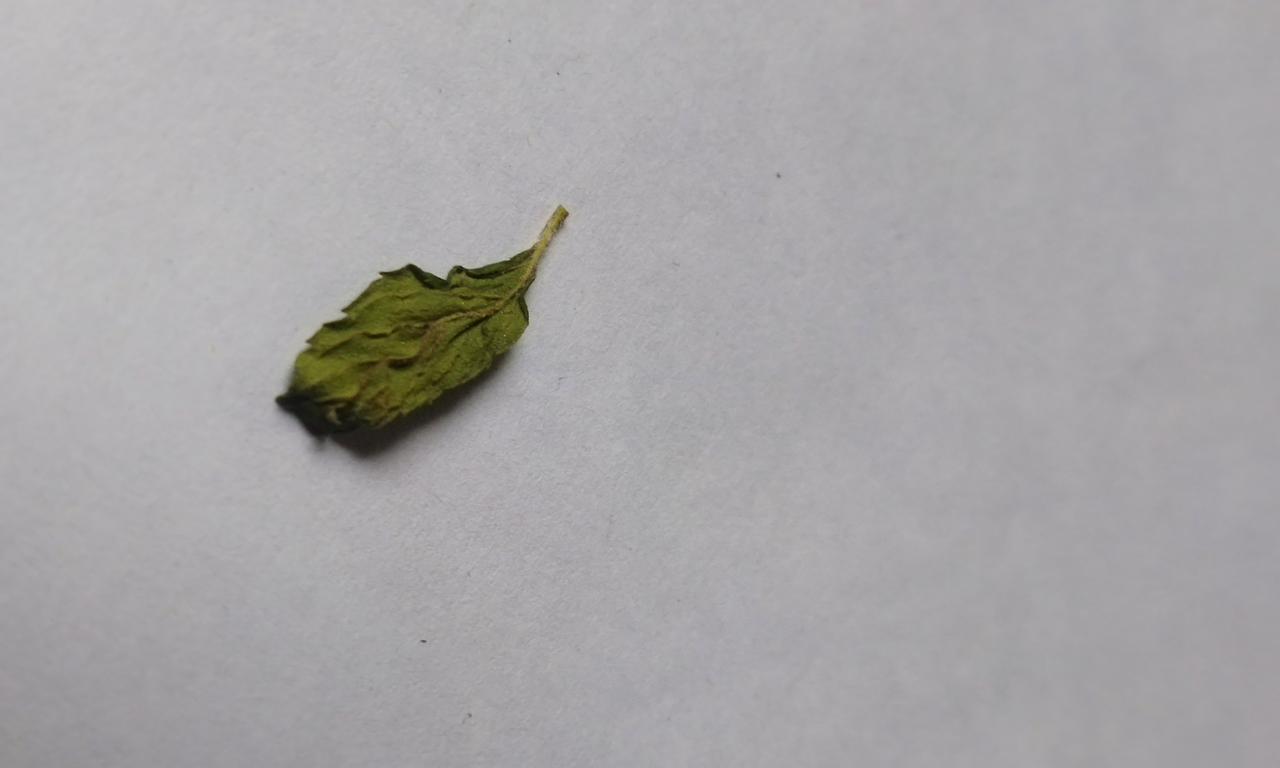
Label: Dried